Fruit soju

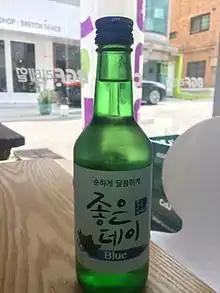
Joenday Blueberry

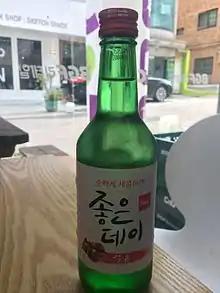
Joenday Pomegranate

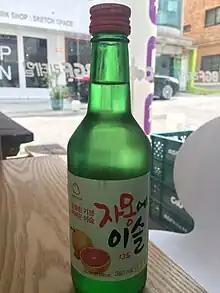
Jinro Grapefruit

Fruit soju has a distinct fruit flavor and lower alcohol content compared to standard soju. The beverage comes in a variety of flavors, such as blueberry, grapefruit, lemon and apple. Special limited editions of fruit soju have been produced, such as a 9,000 bottle limited release batch of "C1 Lime" soju from the alcohol company "Daesun Jujo".